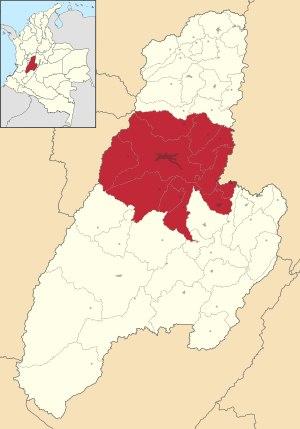
Tolima est l'un des 32 départements de Colombie, situé dans la zone andine, dans le centre ouest du pays. Il est entouré au nord est par le département de Caldas, à l'ouest par le département de Cundinamarca, au sud par le département de Huila et à l'ouest par les départements de Cauca, Valle del Cauca, Quindío et Risaralda.